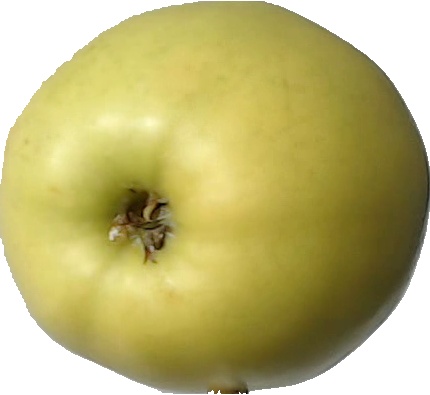
Label: apple_golden_2